Cape Corwin

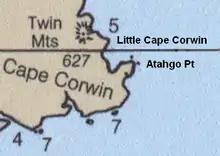
Cape Corwin detail (Coast Survey); labels per USGS

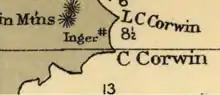
Cape Corwin detail from USCGS 1911 chart

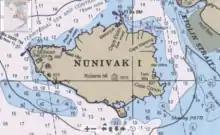
Nunivak Island US Coast Survey chart detail; Cape Corwin lower right

Cape Corwin is the easternmost point of Nunivak Island in the Bering Sea in the U.S. state of Alaska. In the Cup'ig language it is known as "Cing'ig" ("point", as in point of land). According to Donald Orth (1967, Dictionary of Alaska Place Names) the name marks the southwest entrance point to Etolin Strait. According to local usage the feature is misnamed on official United States Geological Survey maps. Since the name was reported to USGS by the USCGS in "about 1908" (the Board of Geographic Names decision was in 1906, and Baker reports USCGS began using it in 1899) it may have subsequently migrated to the next northernmost point of land, Cing'ig. The 1911 USCGS chart does not accurately represent the shape of the coast here; the point and the cape are not separately identifiable. The USGS lists Atahgo Point, Valilief Cape, and Chingeleth Point as alternative names for Cape Corwin; Atahgo point also has its own listing with distinct coordinates.